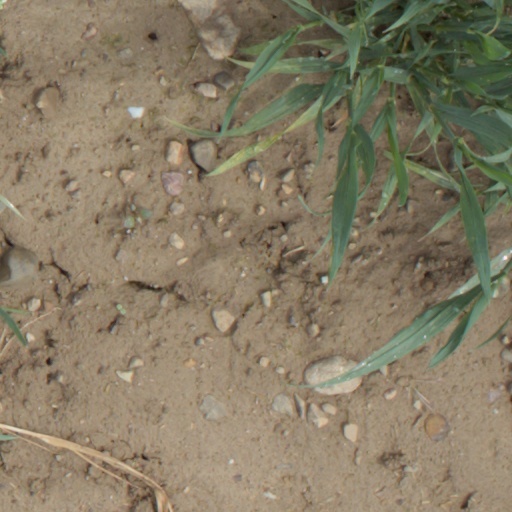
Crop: wheat